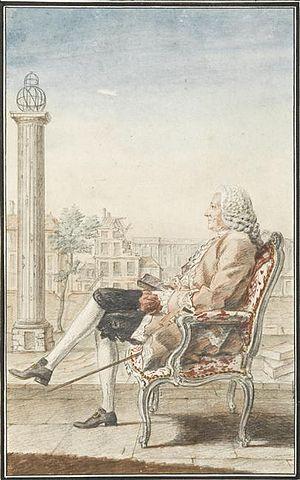
L'hôtel de la Reine devenu hôtel de Soissons était un palais, construit au XVIᵉ siècle par la reine Catherine de Médicis dans le cœur de Paris.
Louis Petit de Bachaumont, né le 2 juin 1690 à Paris où il est mort le 29 avril 1771, est un écrivain français.
La fontaine de la Halle aux Blés est située dans la partie basse de la Colonne Médicis appelée aussi Colonne astronomique, près de la Bourse de Commerce, rue de Viarmes dans le 1ᵉʳ arrondissement de Paris.